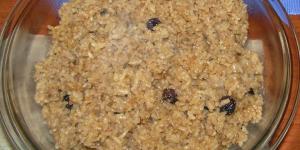
arroz con coco facil